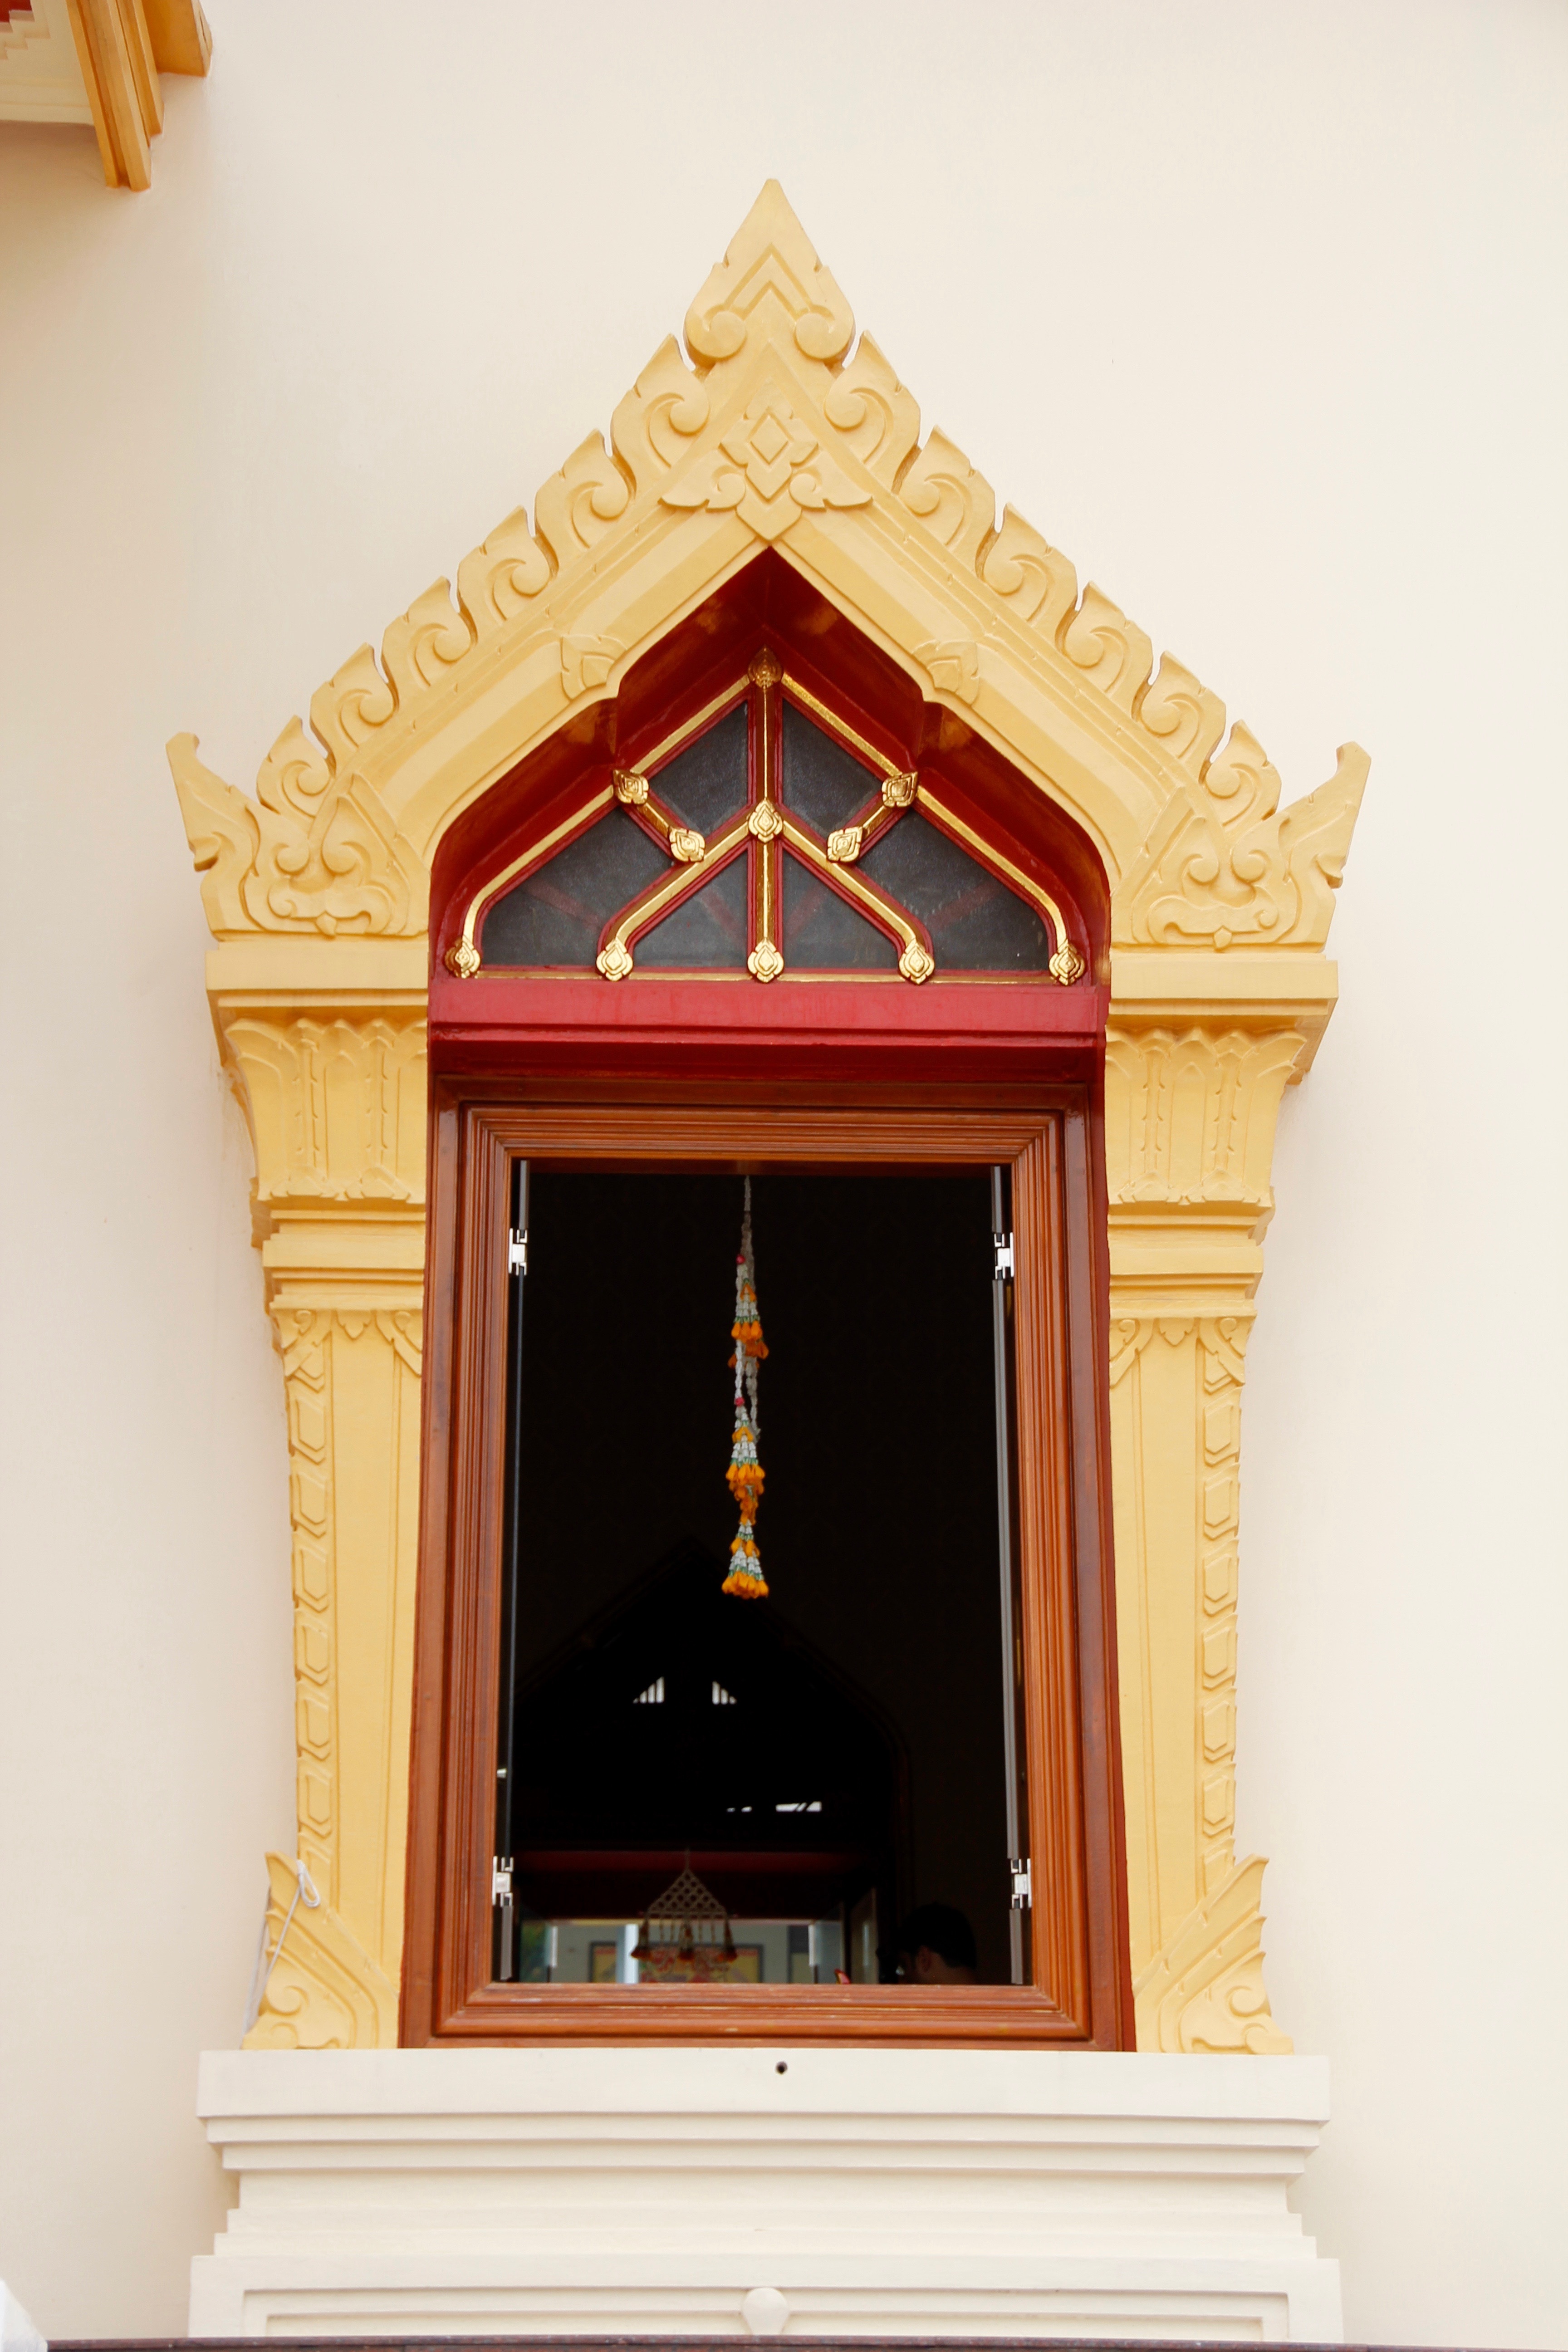
architecture, wood, window, building, palace, red, buddhism, asia, furniture, thailand, temple, picture frame, bangkok, thai, southeast, royal palace